Valmer Castle

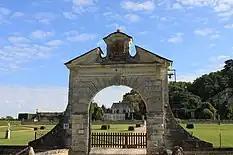
Entrance gate of the château

The location of the former main château is marked today by yew trees cut into shape. It was located in the center of the axis of the complex, which ran from southwest to northeast. The two floors of the rectangular building were covered by a hipped roof. At three of the corners stood three-story square towers. The five-aisle southwest side facing the main courtyard was designed as a show façade. Above the centrally located main entrance was a niche with statues, crowned by a round-arched gable. The attic hatches on this side had shell-shaped pediments, while the hatches on the northeastern long side of the building had richly sculpted pediments of a different shape. The façade there, after changes at the end of the 19th century, also had cross-bar windows. Between the two corner towers on the northwest side stood a two-story gallery building, whose windows on the first floor were framed by pilasters. The upper floor was designed as a loggia. Its three-round arches were supported by Doric columns, between which there was a parapet. The building was covered by a high-hipped roof. Until the 19th century, a drawbridge led from the southeast side of the first floor to the upper terrace of the garden.